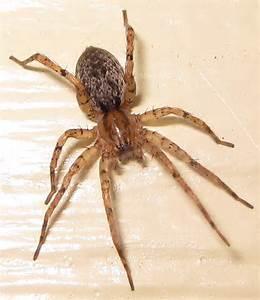
spider